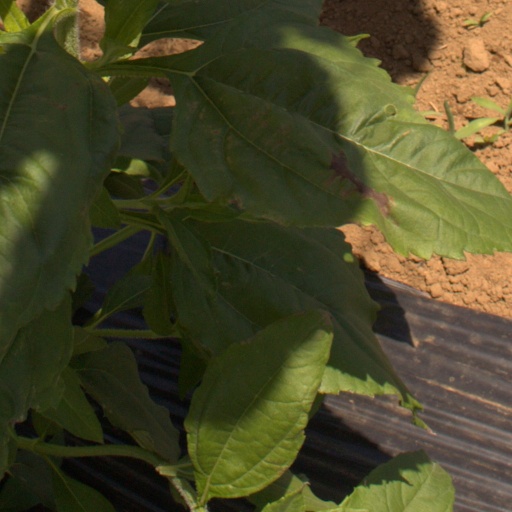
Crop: Jerusalem artichoke